Central Park

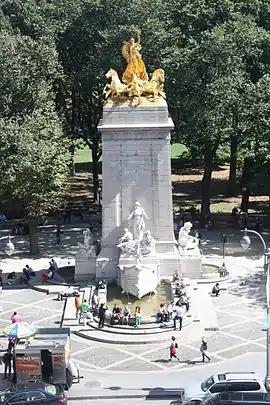
The USS "Maine" National Monument at Merchants' Gate in the park

In 1934, Republican Fiorello La Guardia was elected mayor of New York City. He unified the five park-related departments then in existence. Newly appointed city parks commissioner Robert Moses was given the task of cleaning up the park, and he summarily fired many of the Tammany-era staff. At the time, the lawns were filled with weeds and dust patches, while many trees were dying or already dead. Monuments had been vandalized, equipment and walkways were broken, and ironwork was rusted. Moses's biographer Robert Caro later said, "The once beautiful Mall looked like a scene of a wild party the morning after. Benches lay on their backs, their legs jabbing at the sky..."